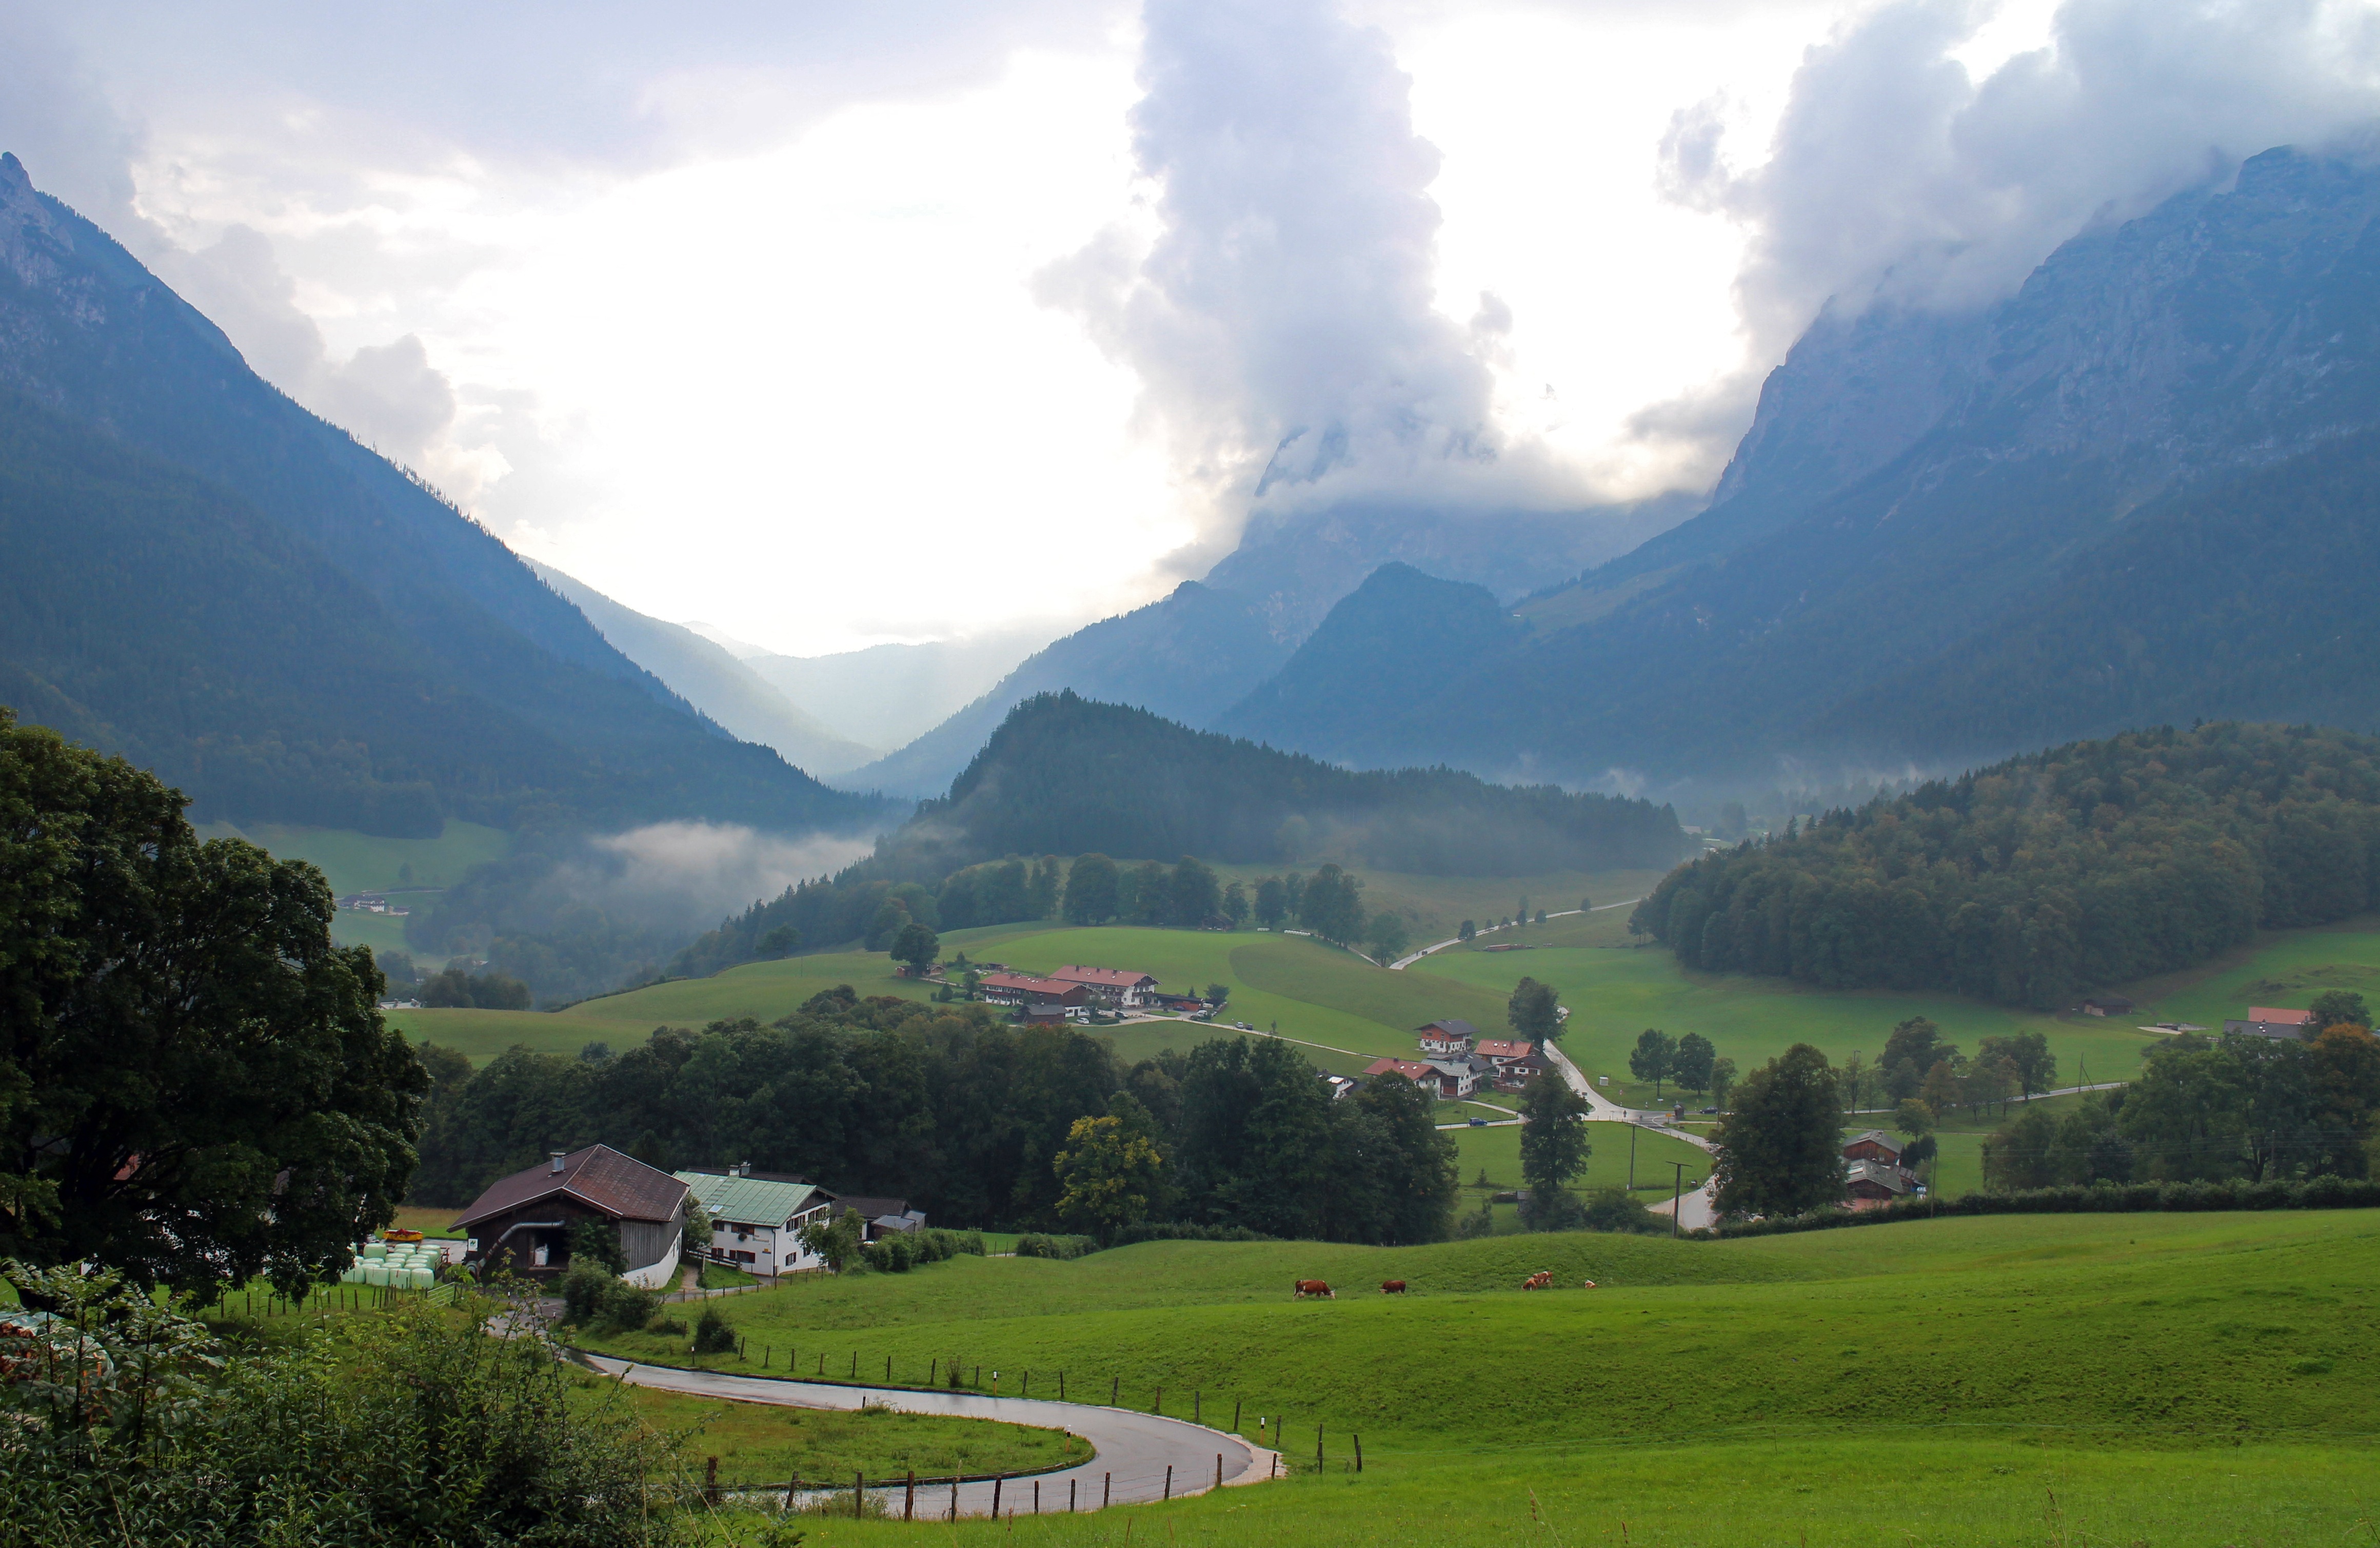
landscape, nature, mountain, sky, meadow, hill, lake, view, valley, mountain range, panorama, fjord, highland, clouds, mountains, alps, plateau, bavaria, wide angle, rural area, landform, upper bavaria, ramsau, mountain pass, hill station, geographical feature, atmospheric phenomenon, mountainous landforms